BRP Gregorio del Pilar (PS-15)

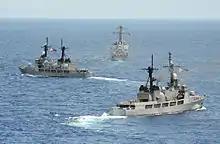
The U.S. Navy destroyer , and Philippine Navy Offshore Patrol Vessels BRP "Gregaorio del Pilar" and steam in formation during CARAT Philippines 2014.

BRP "Gregorio Del Pilar" was assigned to Naval Forces Western to help in a joint multinational disaster relief and response operations dubbed "Operation Damayan" after the Visayan Islands were struck by Typhoon Haiyan in November 2013.